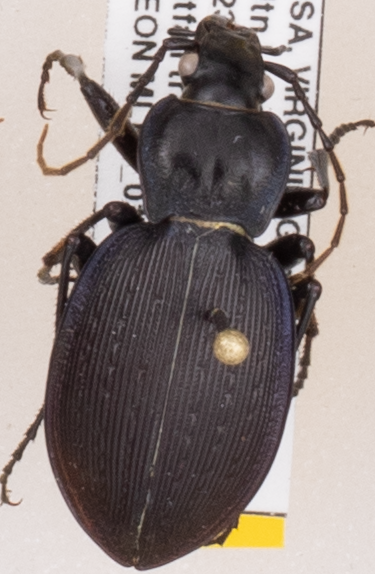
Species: Carabus goryi
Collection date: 2019-07-16
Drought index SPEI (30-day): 0.274
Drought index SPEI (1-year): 2.09
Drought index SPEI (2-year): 2.09